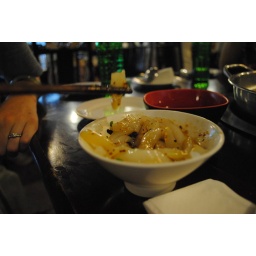
Spicy jello at the hot pot restaurant - basically a clear flavorless jello covered in crushed red pepper.